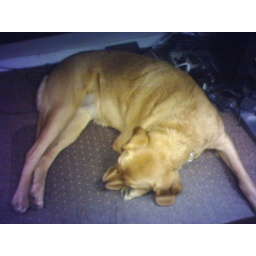
Here is a picture of the cute dog sleeping under my desk right now. - CRchair